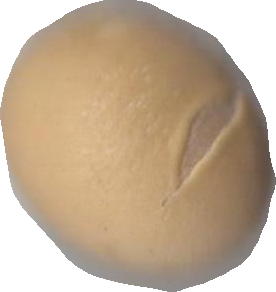
Variety: Dega